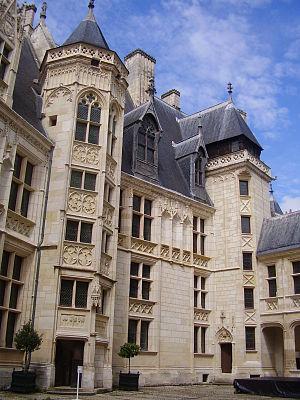
Vue de la cour (partie sud, où sont situées les pièces de vie) du palais Jacques-Cœur, à Bourges
Ce tableau présente la liste de tous les monuments historiques classés ou inscrits dans la ville de Bourges, Cher, en France.
Le Cher est un département français de la région Centre-Val de Loire qui tient son nom de la rivière Cher. L'Insee et la Poste lui attribuent le code 18. Sa préfecture est Bourges et les sous-préfectures sont Vierzon et Saint-Amand-Montrond.
Jacques Cœur est un marchand français, négociant, banquier et armateur. Il fut le premier Français à établir et entretenir des relations commerciales suivies avec les pays du Levant. En 1439, Charles VII le nomme Grand Argentier du royaume de France. Il se lance dans de nombreuses entreprises commerciales et industrielles, et amasse une fortune considérable qui lui permet d’aider Charles VII, à l’époque « le petit Roi de Bourges », à reconquérir son territoire occupé par les Anglais. Mais sa réussite éclatante l’amène à la disgrâce : en invoquant diverses accusations, ses rivaux et ses nombreux débiteurs, dont le roi, provoquent sa chute en 1451. Emprisonné puis banni en 1456, il meurt à Chios en Grèce lors d’une expédition contre les Turcs.